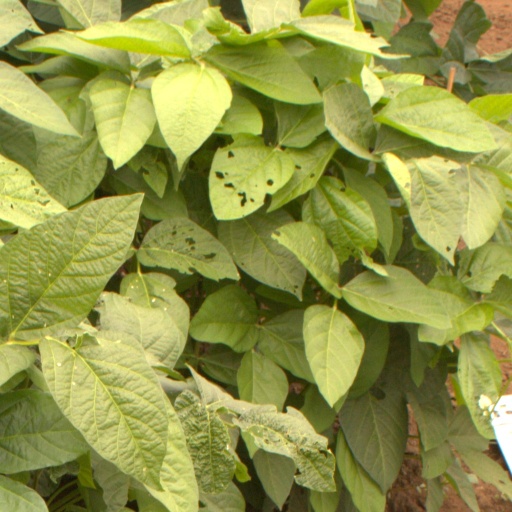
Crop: soybean